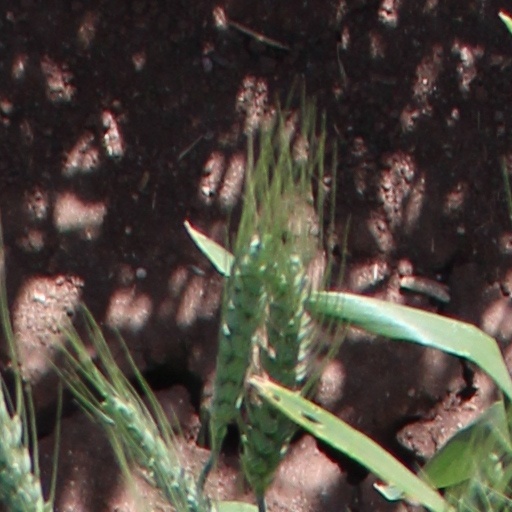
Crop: wheat